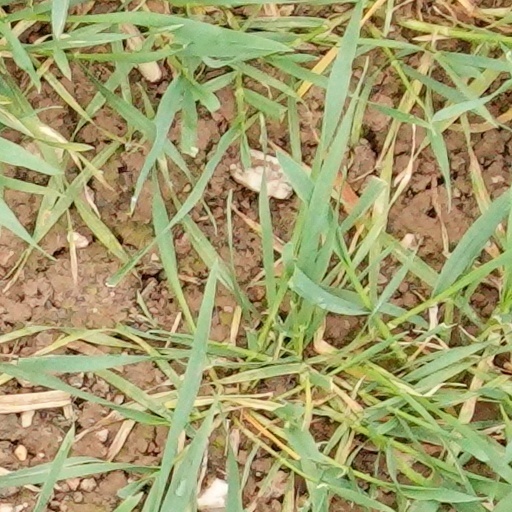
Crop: wheat